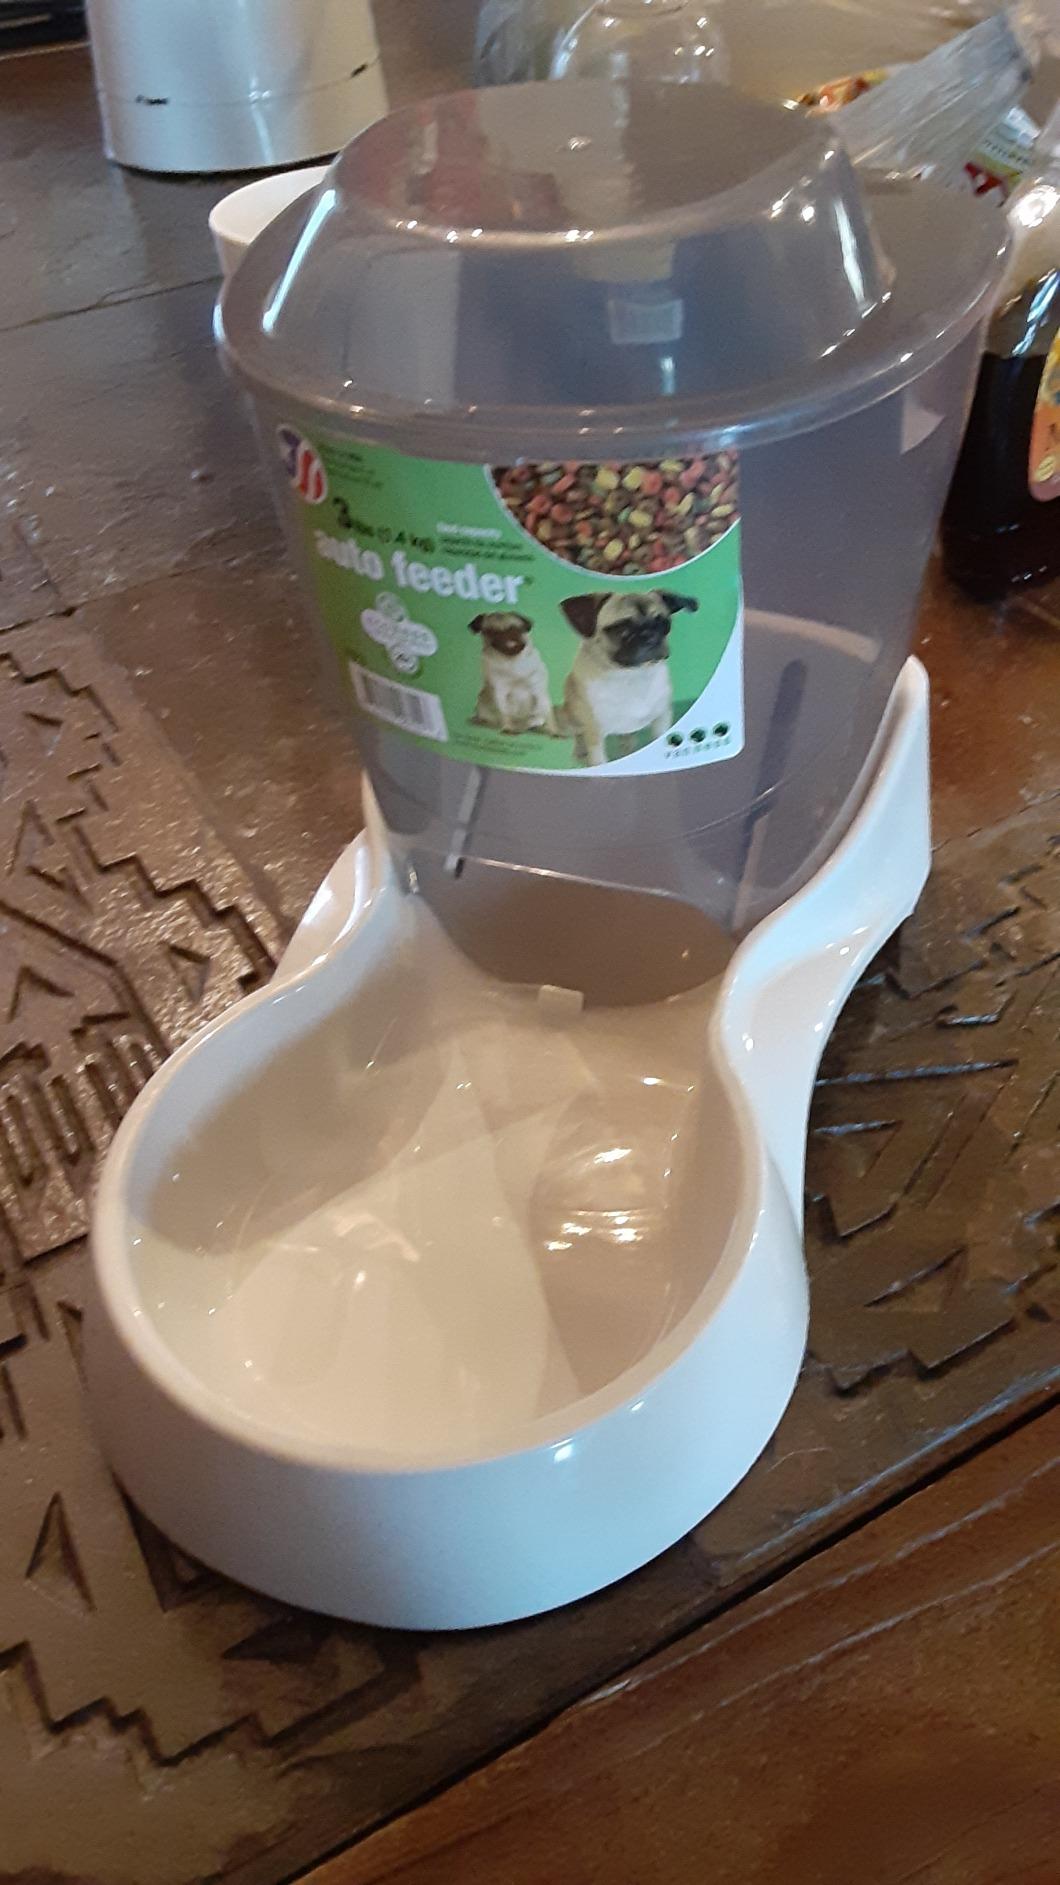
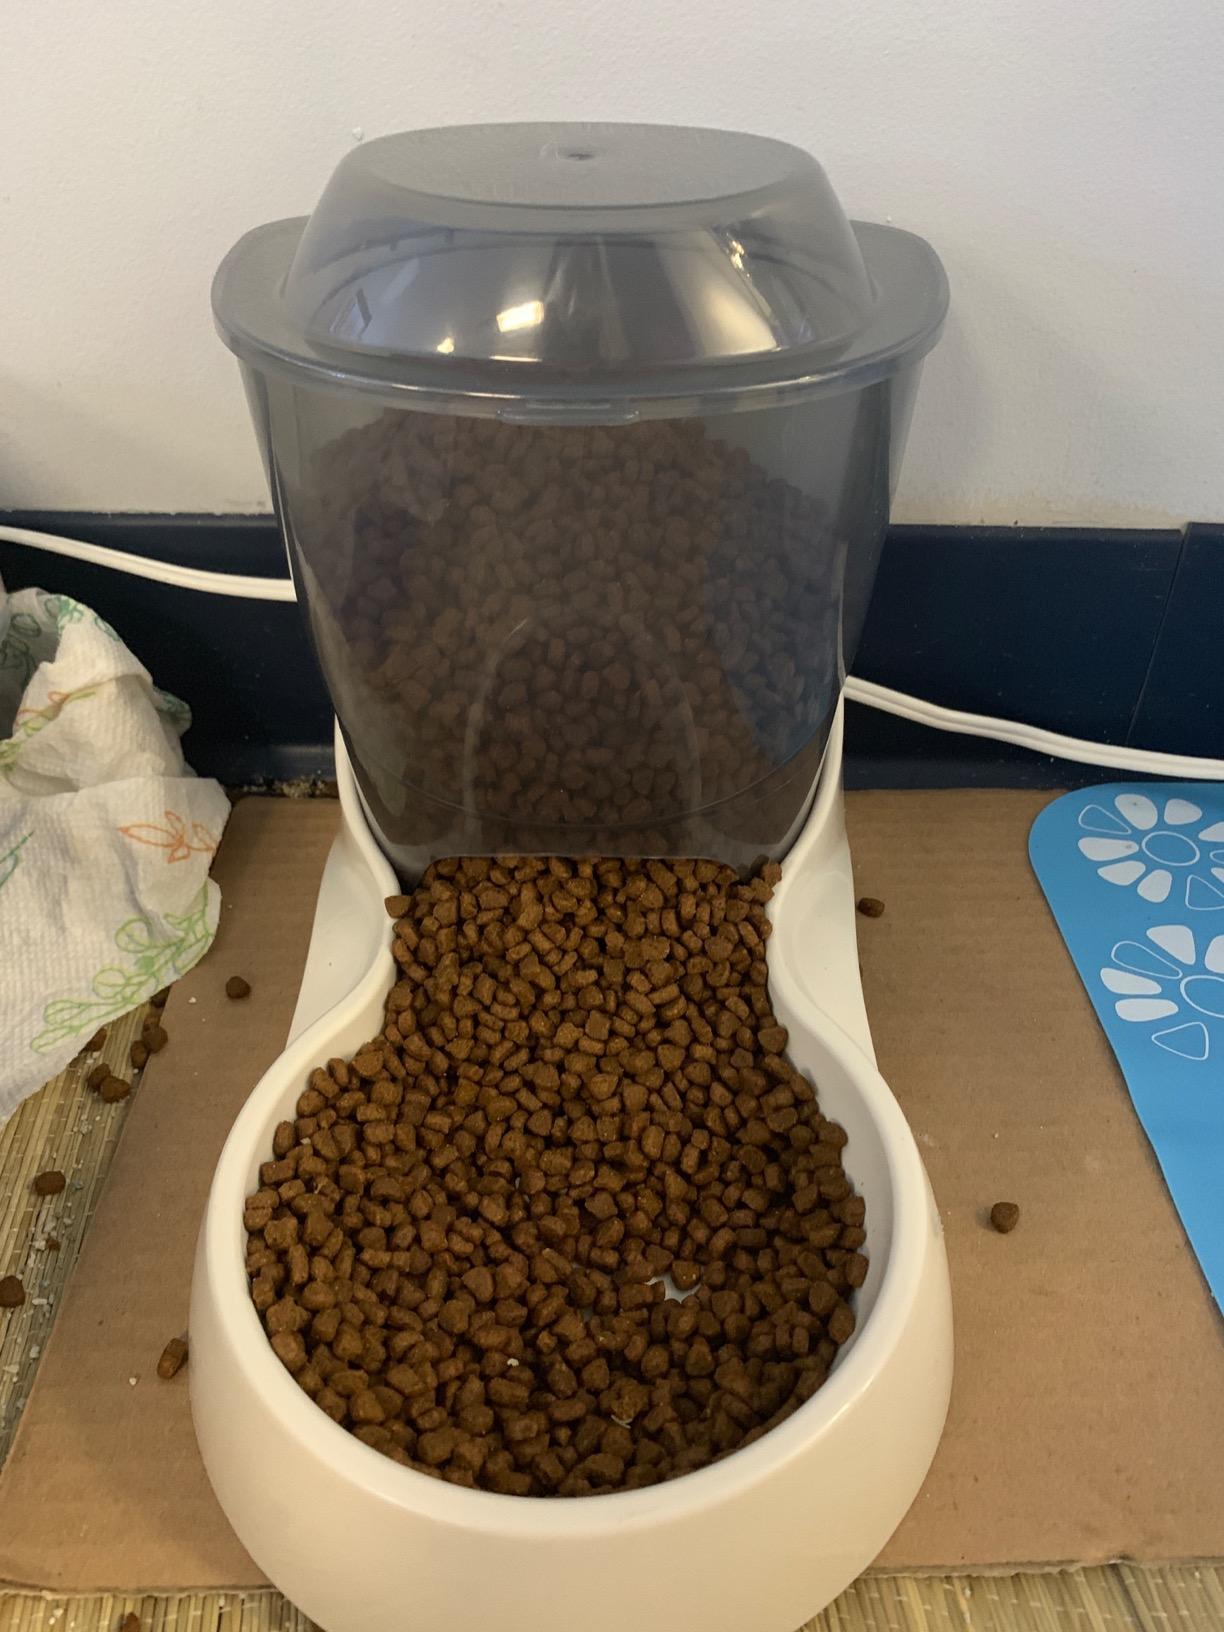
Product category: items_feeder
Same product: yes